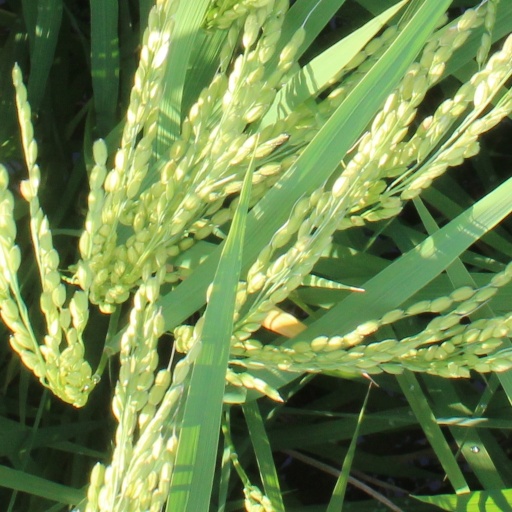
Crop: rice